Heaton Chapel

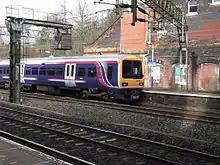
An electric multiple unit at Heaton Chapel station, on a local stopping service

Heaton Chapel railway station is a stop on the Crewe-Manchester Line, the Stafford-Manchester line and the Buxton line. Northern Trains operates stopping services to , ,